Red Berenson

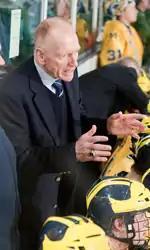
Berenson coaching the Michigan Wolverines

Gordon Arthur "Red" Berenson (born December 8, 1939) is a Canadian former professional ice hockey centre, world champion, Stanley Cup champion and head coach of the Michigan Wolverines men's ice hockey team from 1984 to 2017. Berenson was inducted into Canada's Sports Hall of Fame in 2005 and the United States Hockey Hall of Fame in 2018.